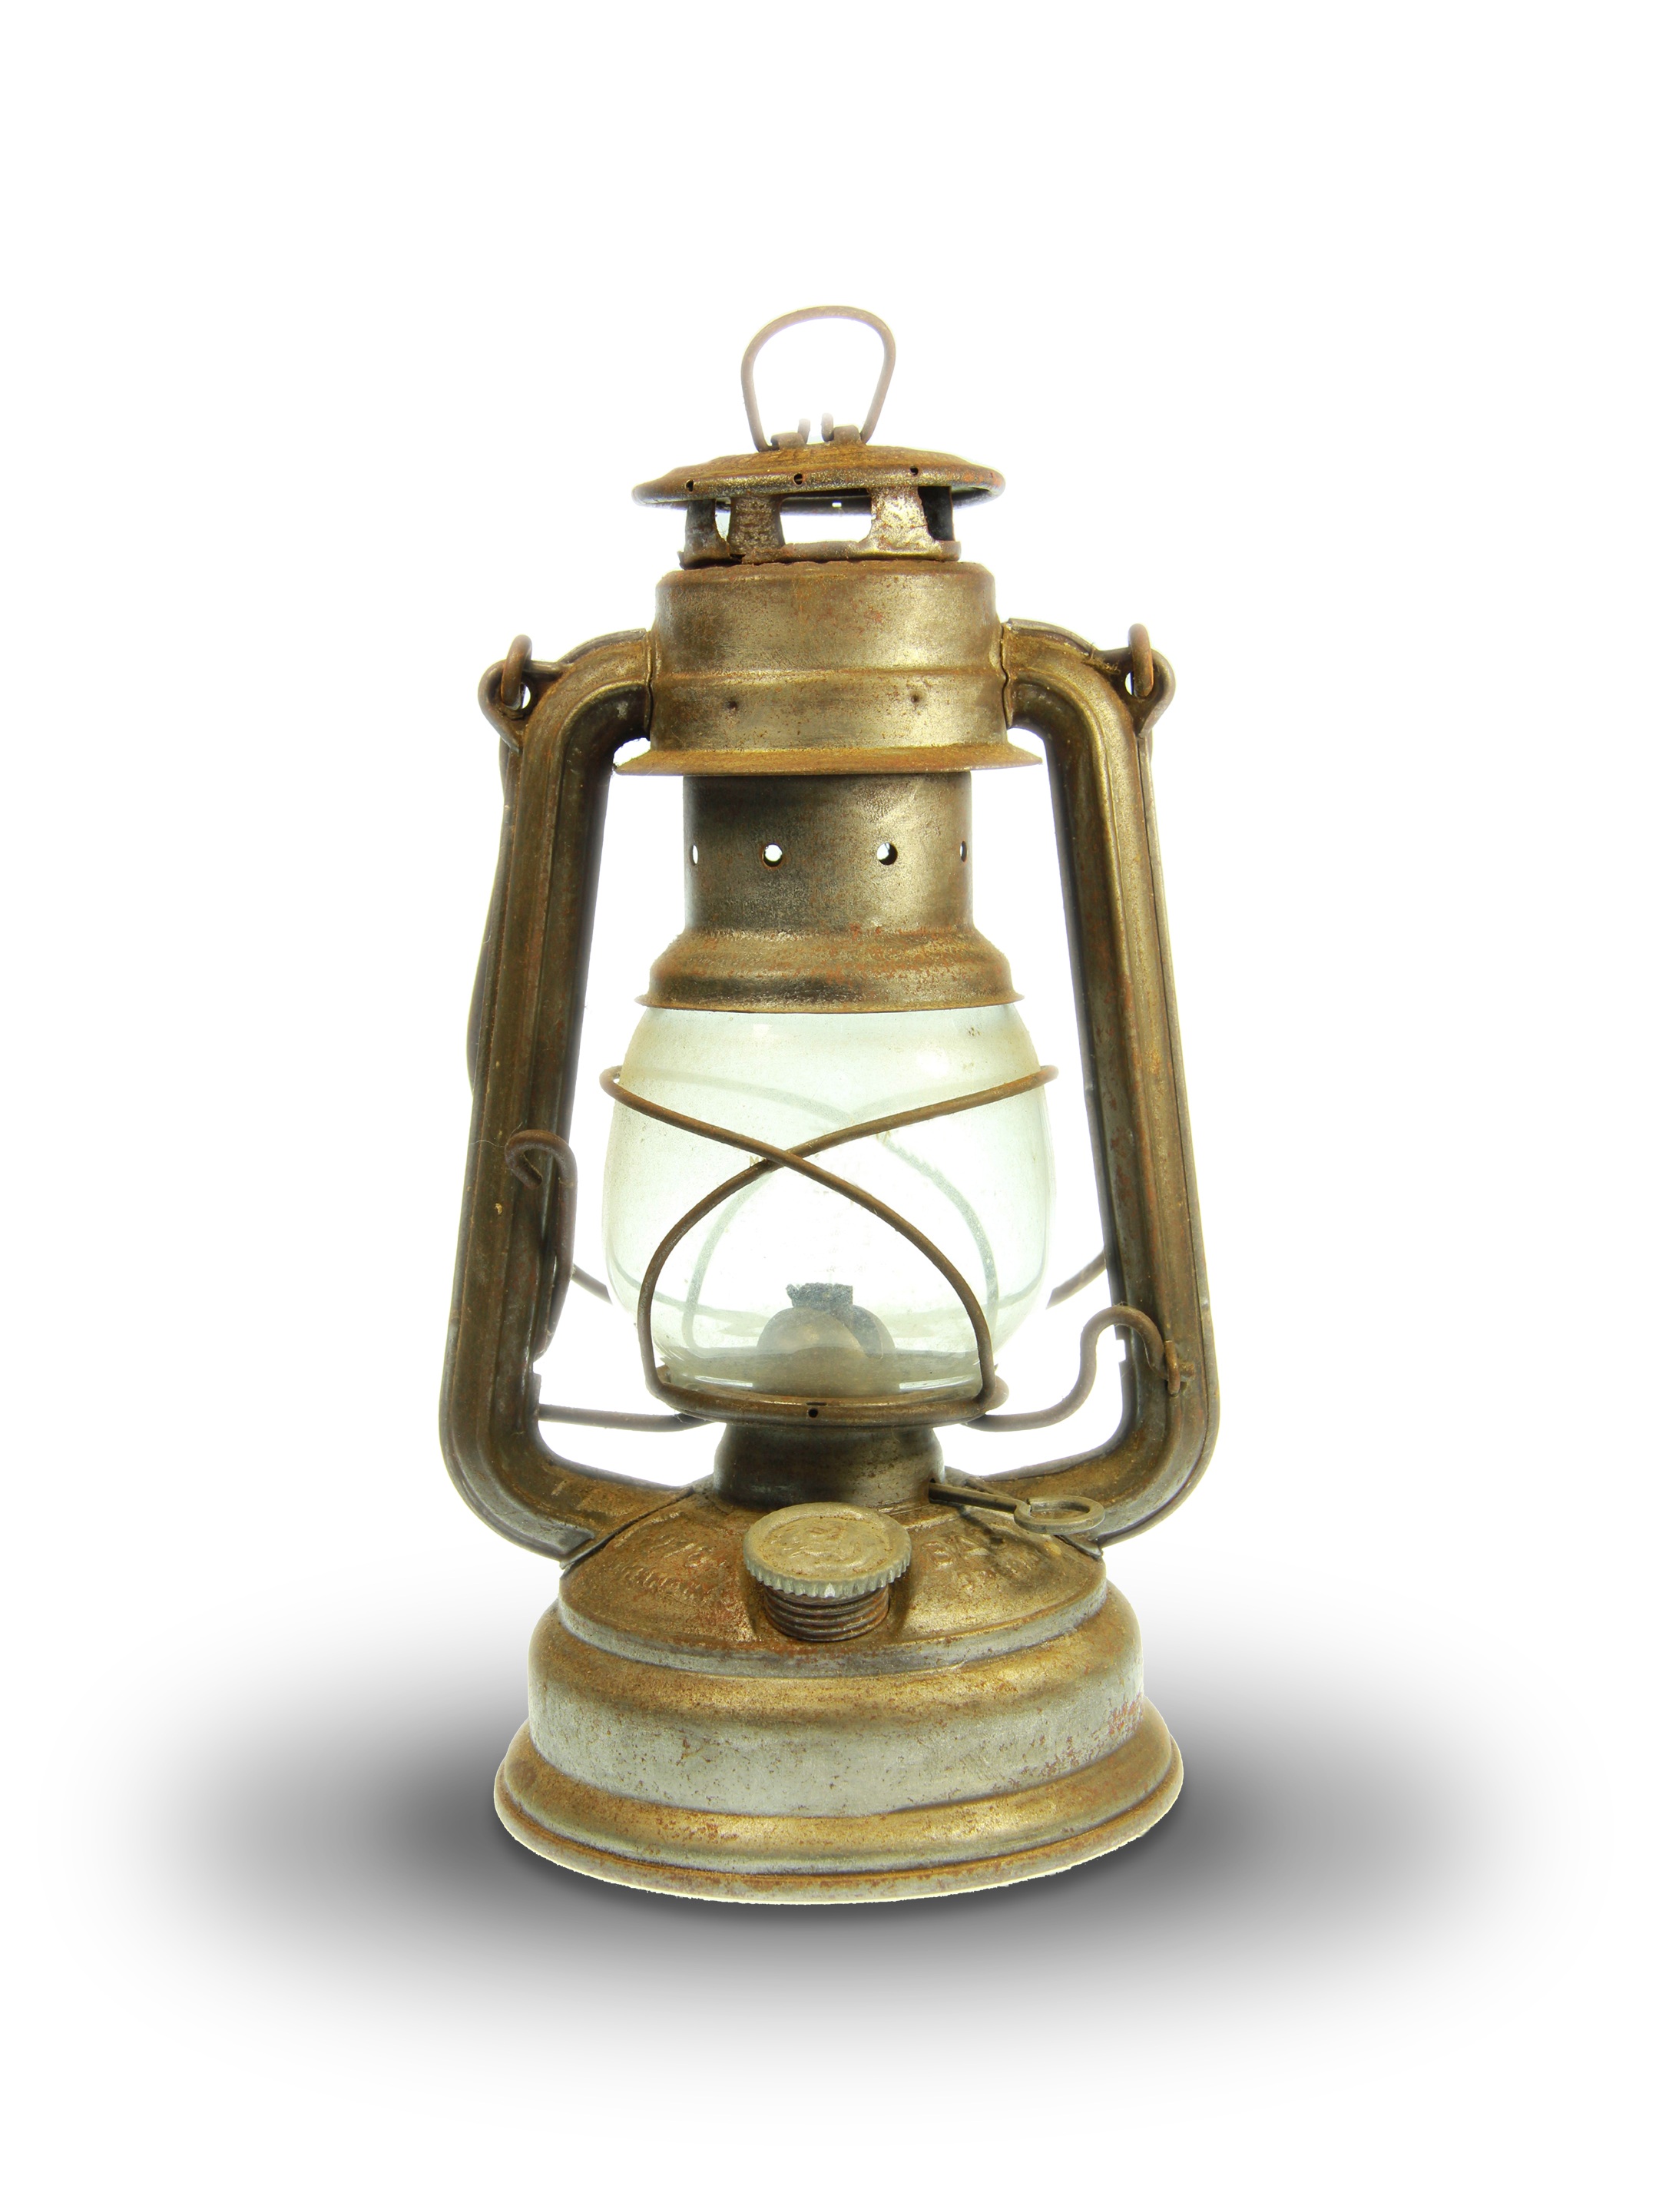
light, antique, old, lantern, metal, lamp, lighting, brass, light fixture, illuminate, oil lamp, underground railroad